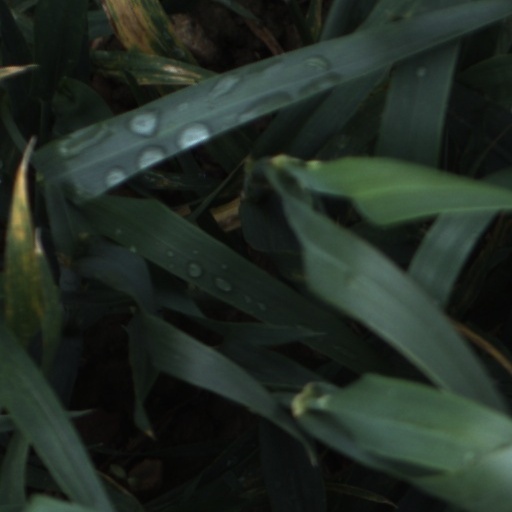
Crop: wheat